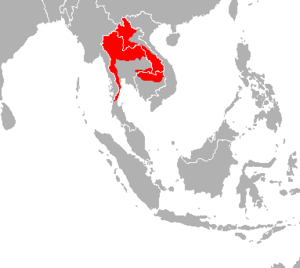
Le tigre d’Indochine est une sous-espèce de tigre qui vit en Birmanie, en Thaïlande, au Laos, au Cambodge, au Vietnam et dans le sud-ouest de la Chine et qui a été classée parmi les espèces menacées par l’Union internationale pour la conservation de la nature. Son statut est peu connu, mais son récent déclin est très préoccupant.